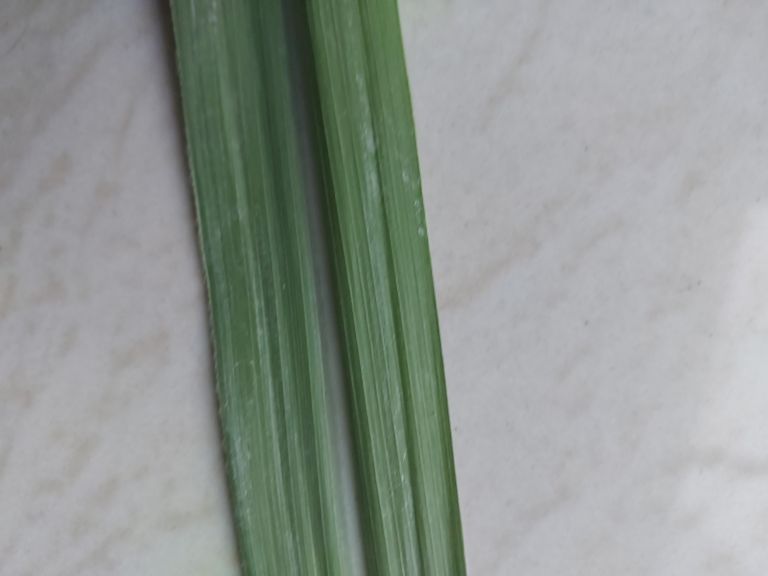
Label: Viral Disease